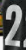
Number: 2